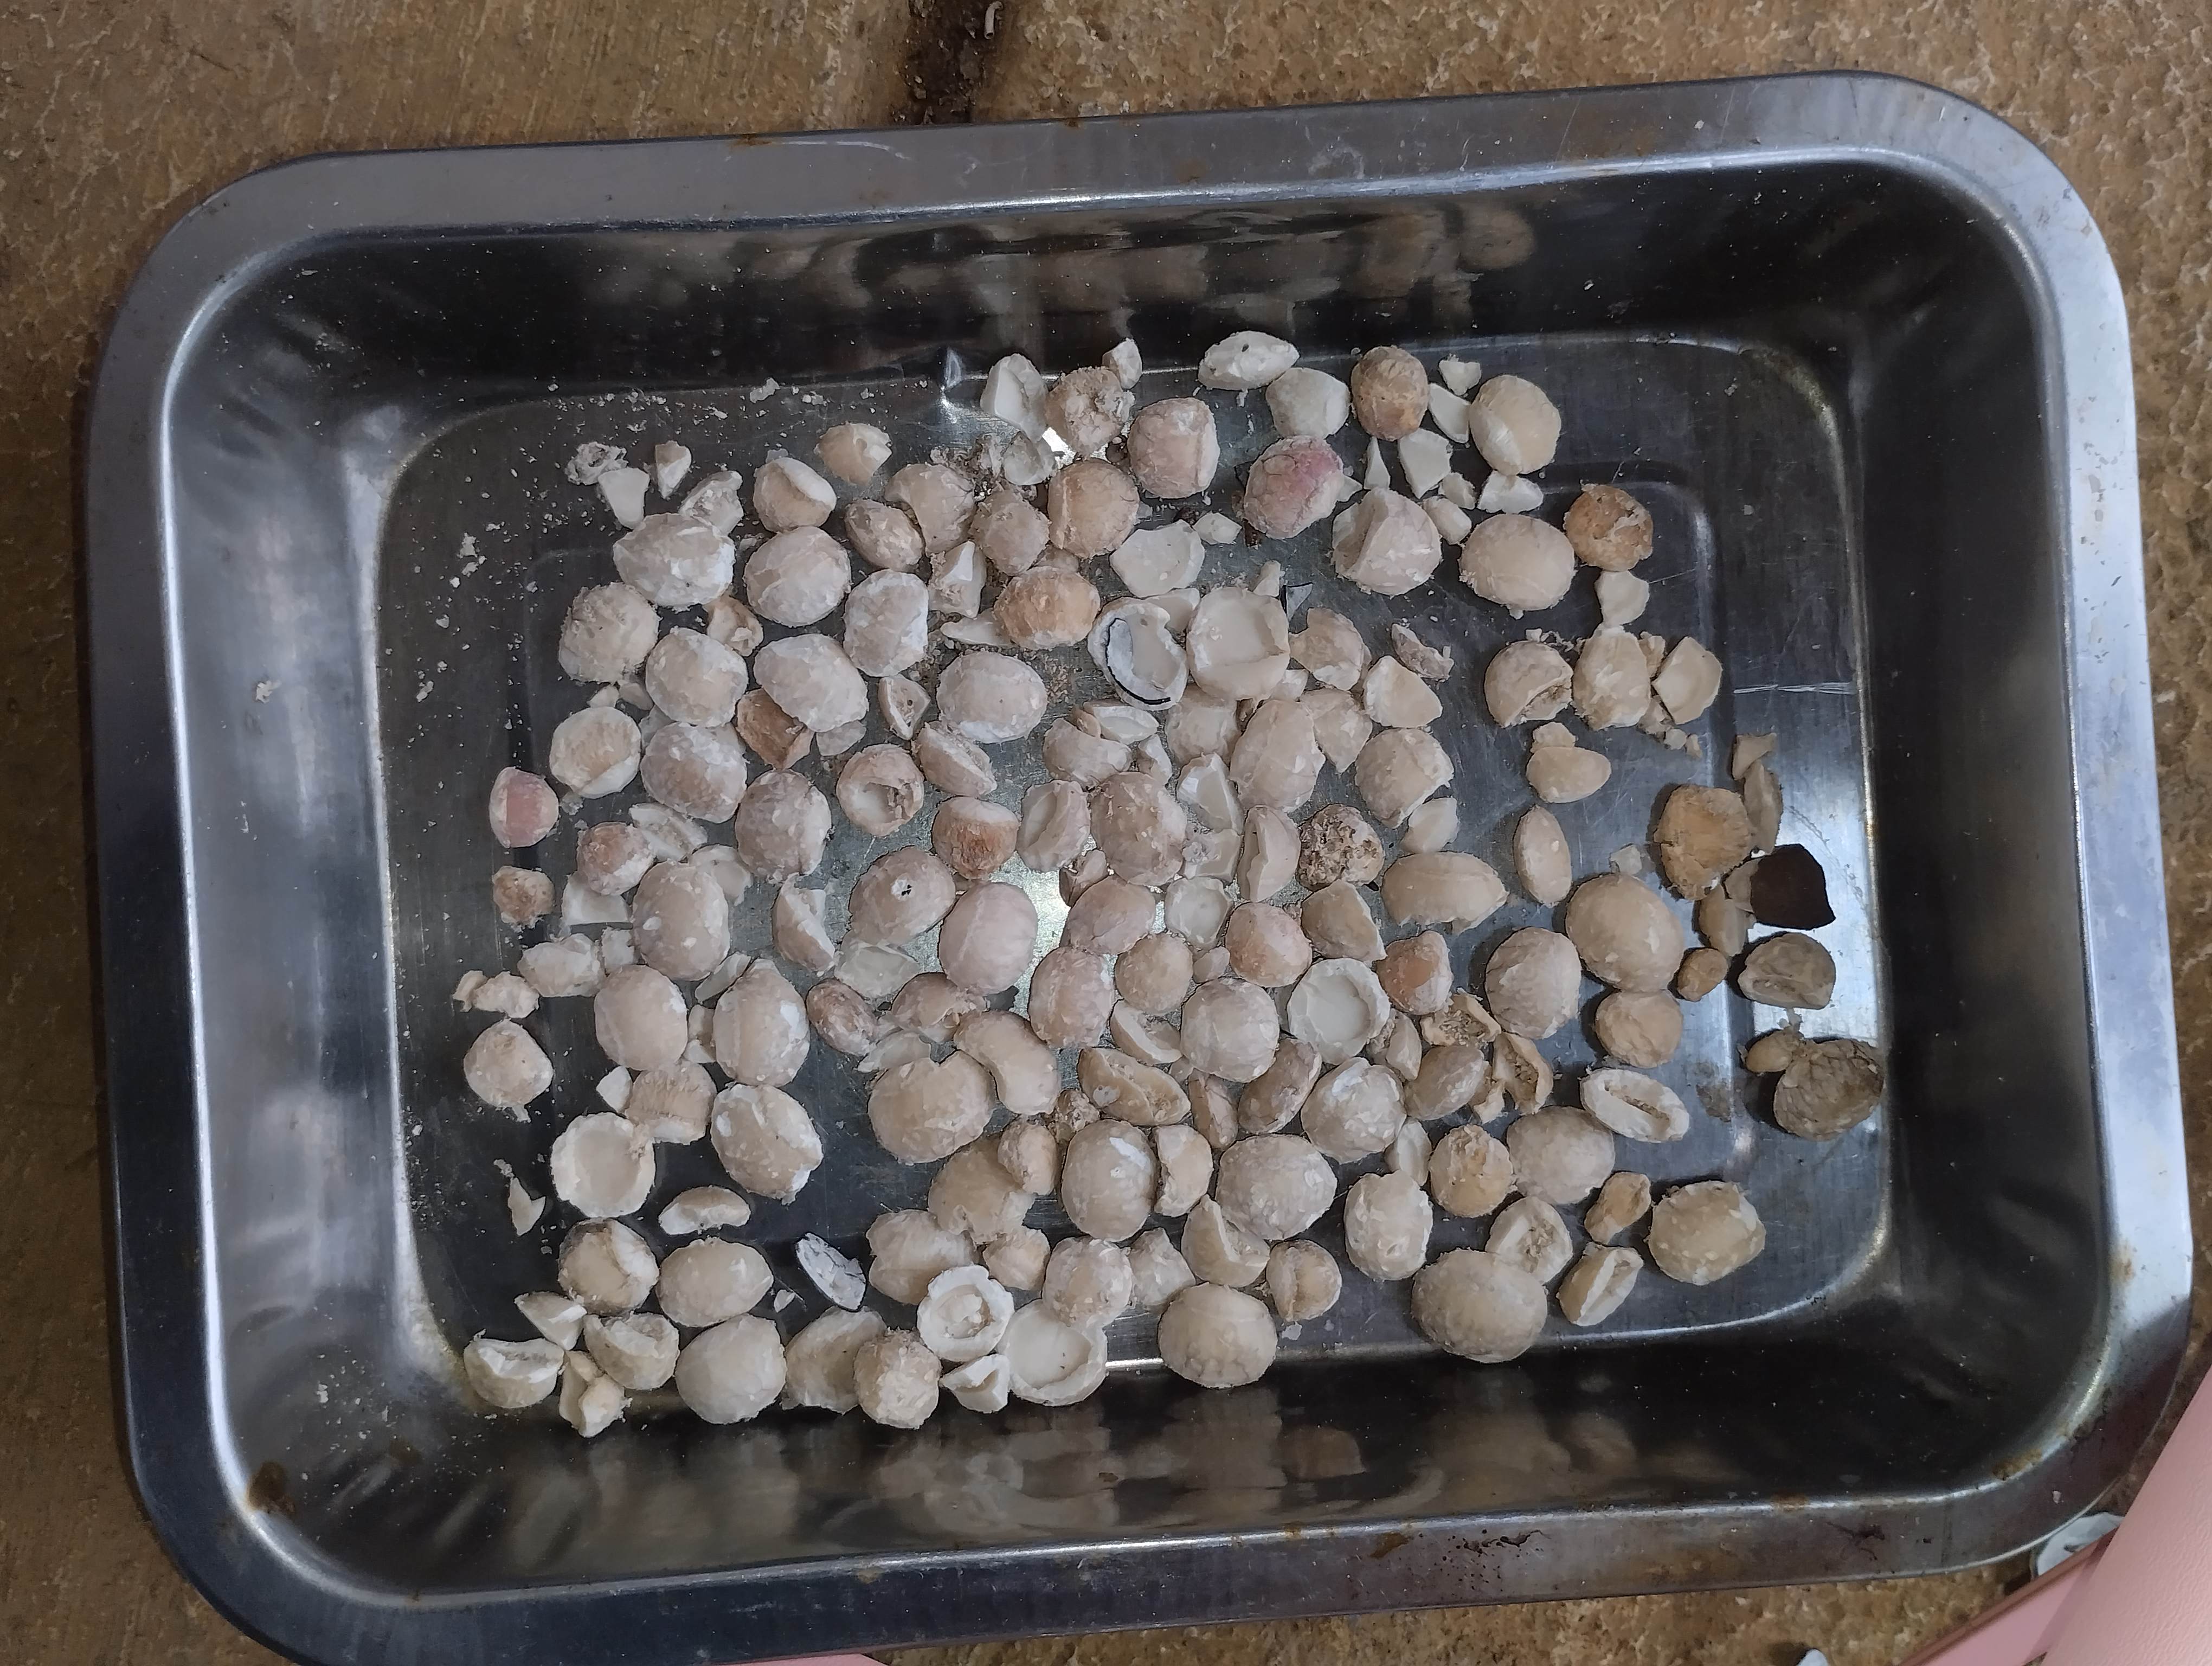
Label: rusak (damaged seed)